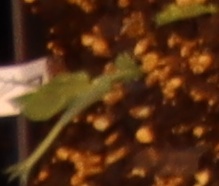
Label: Field Pea